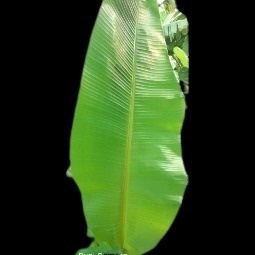
Label: Calcium